Fashion design

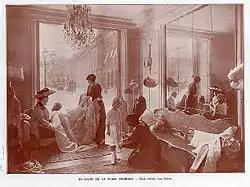
The Chéruit salon on Place Vendôme in Paris, 1910

Fashion designers work in a variety of ways when designing their pieces and accessories such as rings, bracelets, necklaces, earrings and clothes. Due to the time required to put a garment out on the market, designers must anticipate changes to consumer desires. Fashion designers are responsible for creating looks for individual garments, involving shape, color, fabric, trimming, and more.